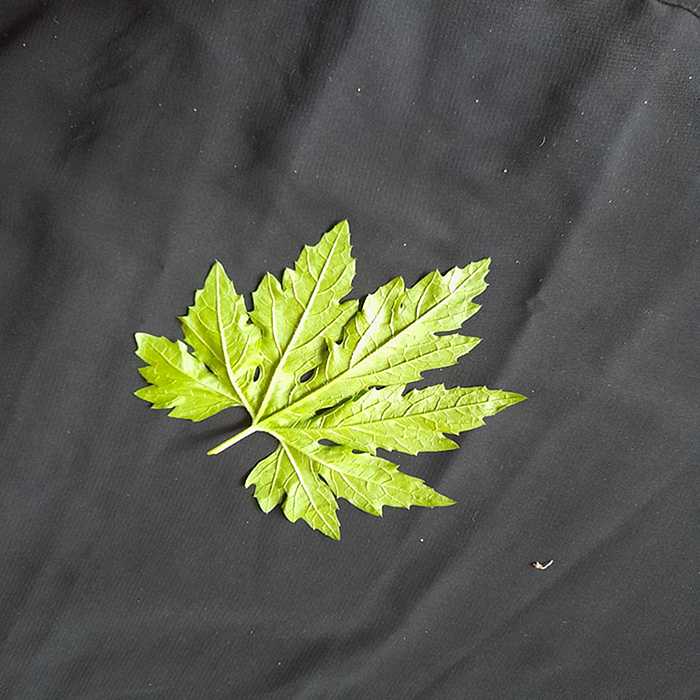
Plant: Bitter Gourd
Label: Fresh leaf